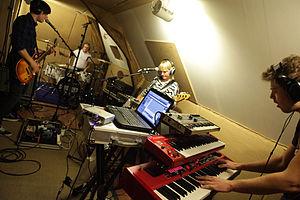
enregistrement de l'émission session live avec le groupe The Surgeries
Session Live est une émission de radio française lancée en mai 2010 et diffusée en syndication gratuite à la radio par Session-Prod et le studio d'enregistrement tourangeau Ixtab.